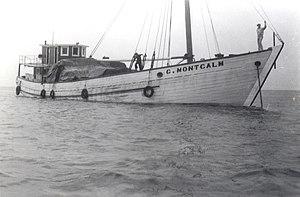
Goélette G.Montcalm du capt Joseph Desgagnés, de Saint-Joseph-de-la-Rive, construite en 1939
La goélette du Saint-Laurent était un bâtiment de bois à voile avec un gréement de type goélette, qui a vécu de nombreuses transformations, dont la motorisation, au cours d'une période d'environ un siècle avant de disparaitre complètement du paysage du fleuve Saint-Laurent vers 1978. Utilisée essentiellement pour effectuer du cabotage sur le Saint-Laurent, la goélette du Saint-Laurent servait au transport des denrées essentielles pour les petits villages riverins. Comme ces villages ont été créés souvent pour répondre à des besoins reliés à l'exploitation des forêts, la même goélette transportait au retour les produits de cette exploitation sous forme de bois de construction et de bois de pulpe. Cependant, la présence des glaces de décembre à avril sur le Saint-Laurent obligeait l'arrêt complet de ce type de navigation. De plus, le chemin de fer et surtout la modernisation du réseau routier a entrainé lentement mais surement, le ralentissement, puis l'arrêt du cabotage sur le Saint-Laurent, si bien qu'en 1977, les goélettes qui restaient ont effectué leurs dernièrs voyages de nature commerciale.